Stadium MRT station

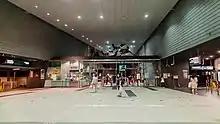
The artwork behind the faregates at the concourse level of the station.

As part of the MRT network Art-in-Transit programme, "The Perfect Moment" by Roy Zhang is displayed above the two entrances of the station. The artwork depicts a series of silhouettes of a sportsman 'gracefully dancing in the air' in a surreal dreamscape, presenting the beauty, energy and simplicity of the human body during sport activities. The artwork is in two sets, each set featuring eight images of the sportsperson each. At the entrance to the Indoor Stadium, the set of silhouettes seem to show the sportsman making a 'dramatic dive' like a goalkeeper, while at the other entrance to the Kallang Leisure Park, another set depicts him 'frozen in the middle of an elegant kick'. The sporting movements, when viewed as a whole, made the whole set appear to be a 'choreographed dance recital'.